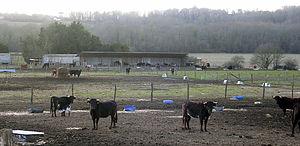
Ganaderia, élevage de coursières (vaches de courses landaises) en Chalosse, dans le département français des Landes
Le Coursière est une race bovine hispano-landaise, principalement élevée pour les spectacles de course landaise.
La course landaise est un sport pratiqué essentiellement dans les départements français des Landes et du Gers, reconnu par le ministère de la Santé et des Sports et géré par la Fédération française de la course landaise. C'est également une tradition tauromachique appartenant au patrimoine culturel gascon.